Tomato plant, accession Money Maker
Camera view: tilt-top (135 deg); turntable rotation: 90 degrees
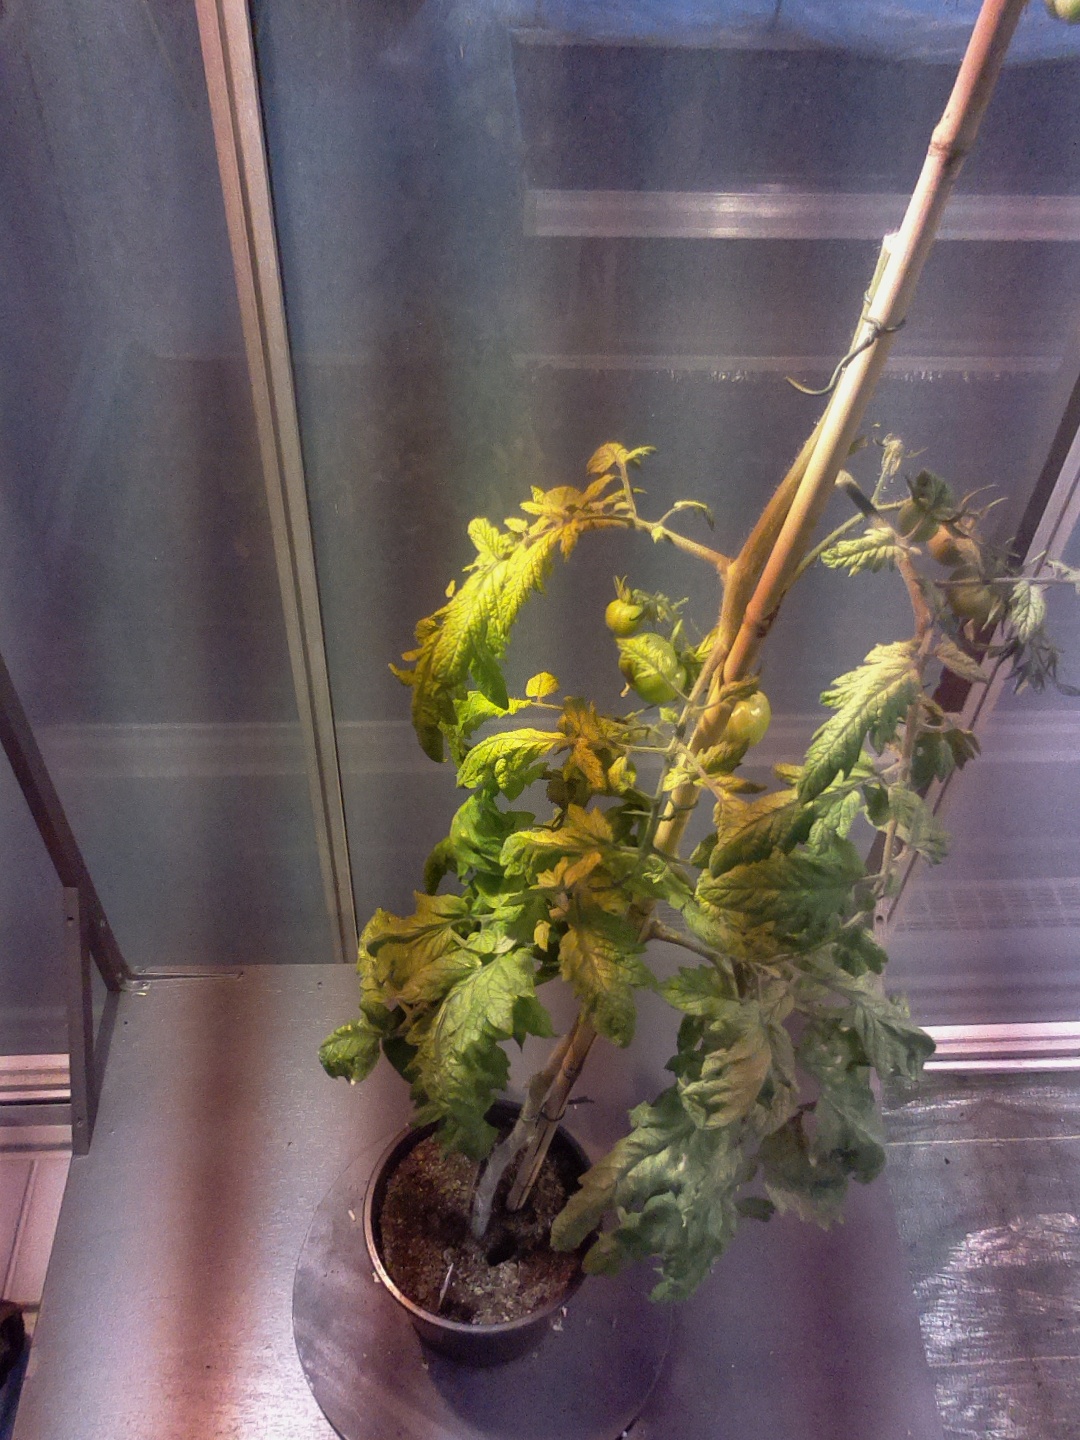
BBCH growth stage 78: 80% -90% of final fruit size